Tom Crean (basketball)

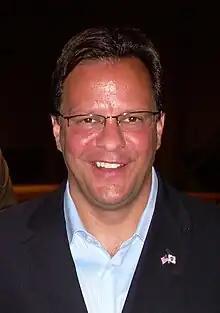
Crean in 2012

Thomas Aaron Crean (born March 25, 1966) is an American college basketball coach and sportscaster. Most recently, he was the head coach for the University of Georgia men's basketball team. Crean was previously the head coach of Indiana University. Prior to that, he served as head coach at Marquette University (1999–2008), where his team reached the 2003 NCAA Final Four. Crean currently works as an analyst for college basketball coverage on both ESPN and NBC Sports, working in both a color commentator role and a studio analyst contributing to halftime and between-games coverage. He has also worked as a color commentator in the NBA Summer League in 2025, also for ESPN.